Kingdom of Romania

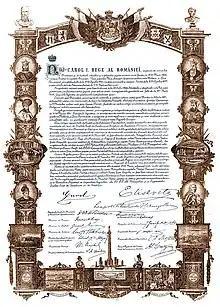
Proclamation Act of the Kingdom of Romania

The new state, squeezed between the Ottoman, Austro-Hungarian, and Russian Empires, with Slavic populations on its southwestern, southern, and northeastern borders, the Black Sea due east, and Hungarian neighbours on its western and northwestern borders, looked to the West, particularly France, for its cultural, educational, and administrative models.